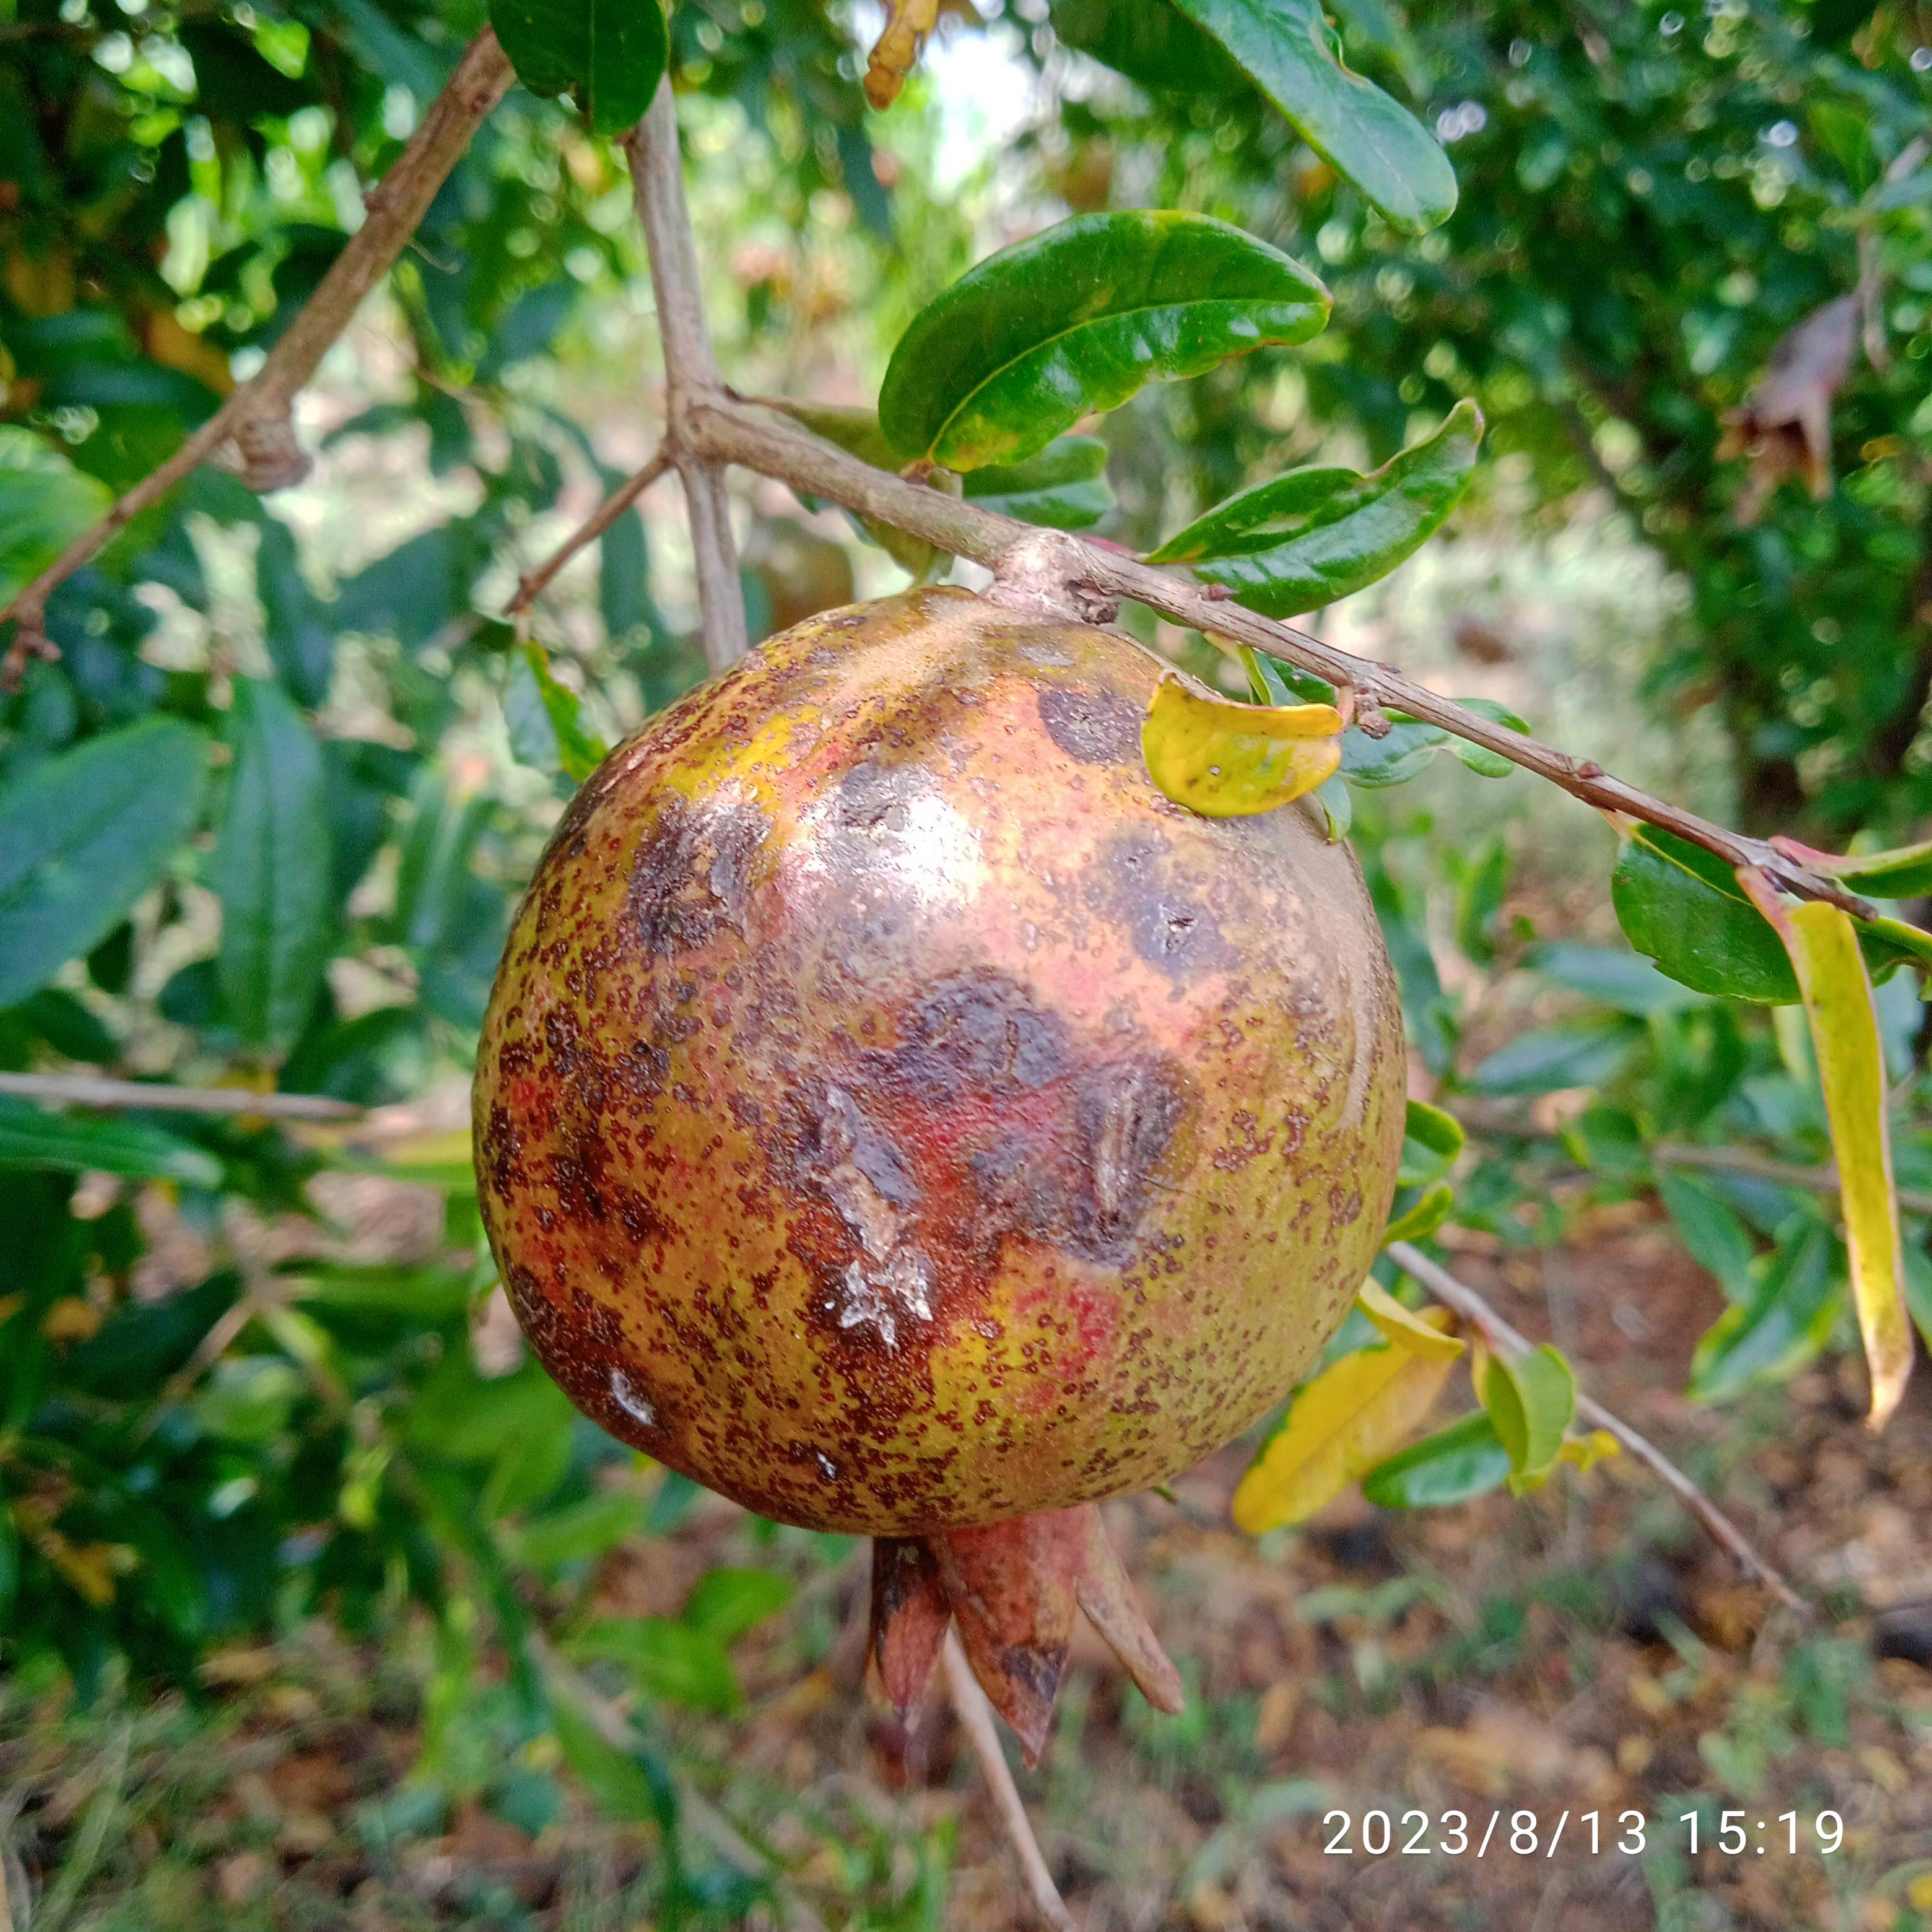
Label: Cercospora